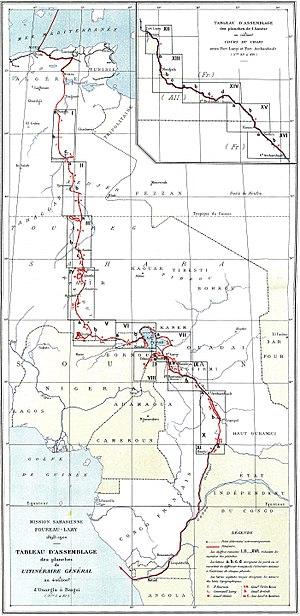
Mission Foureau-Lamy